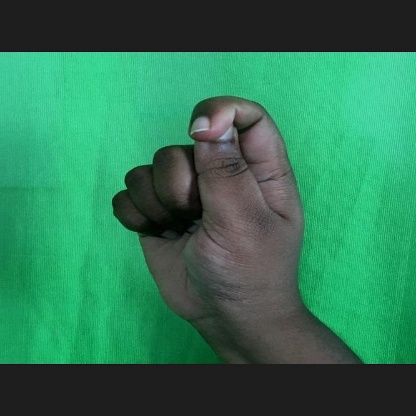
Mudra: Kapith